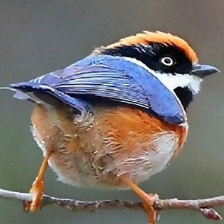
Species: BLACK THROATED BUSHTIT
Scientific name: AEGITHALOS CONCINNUS